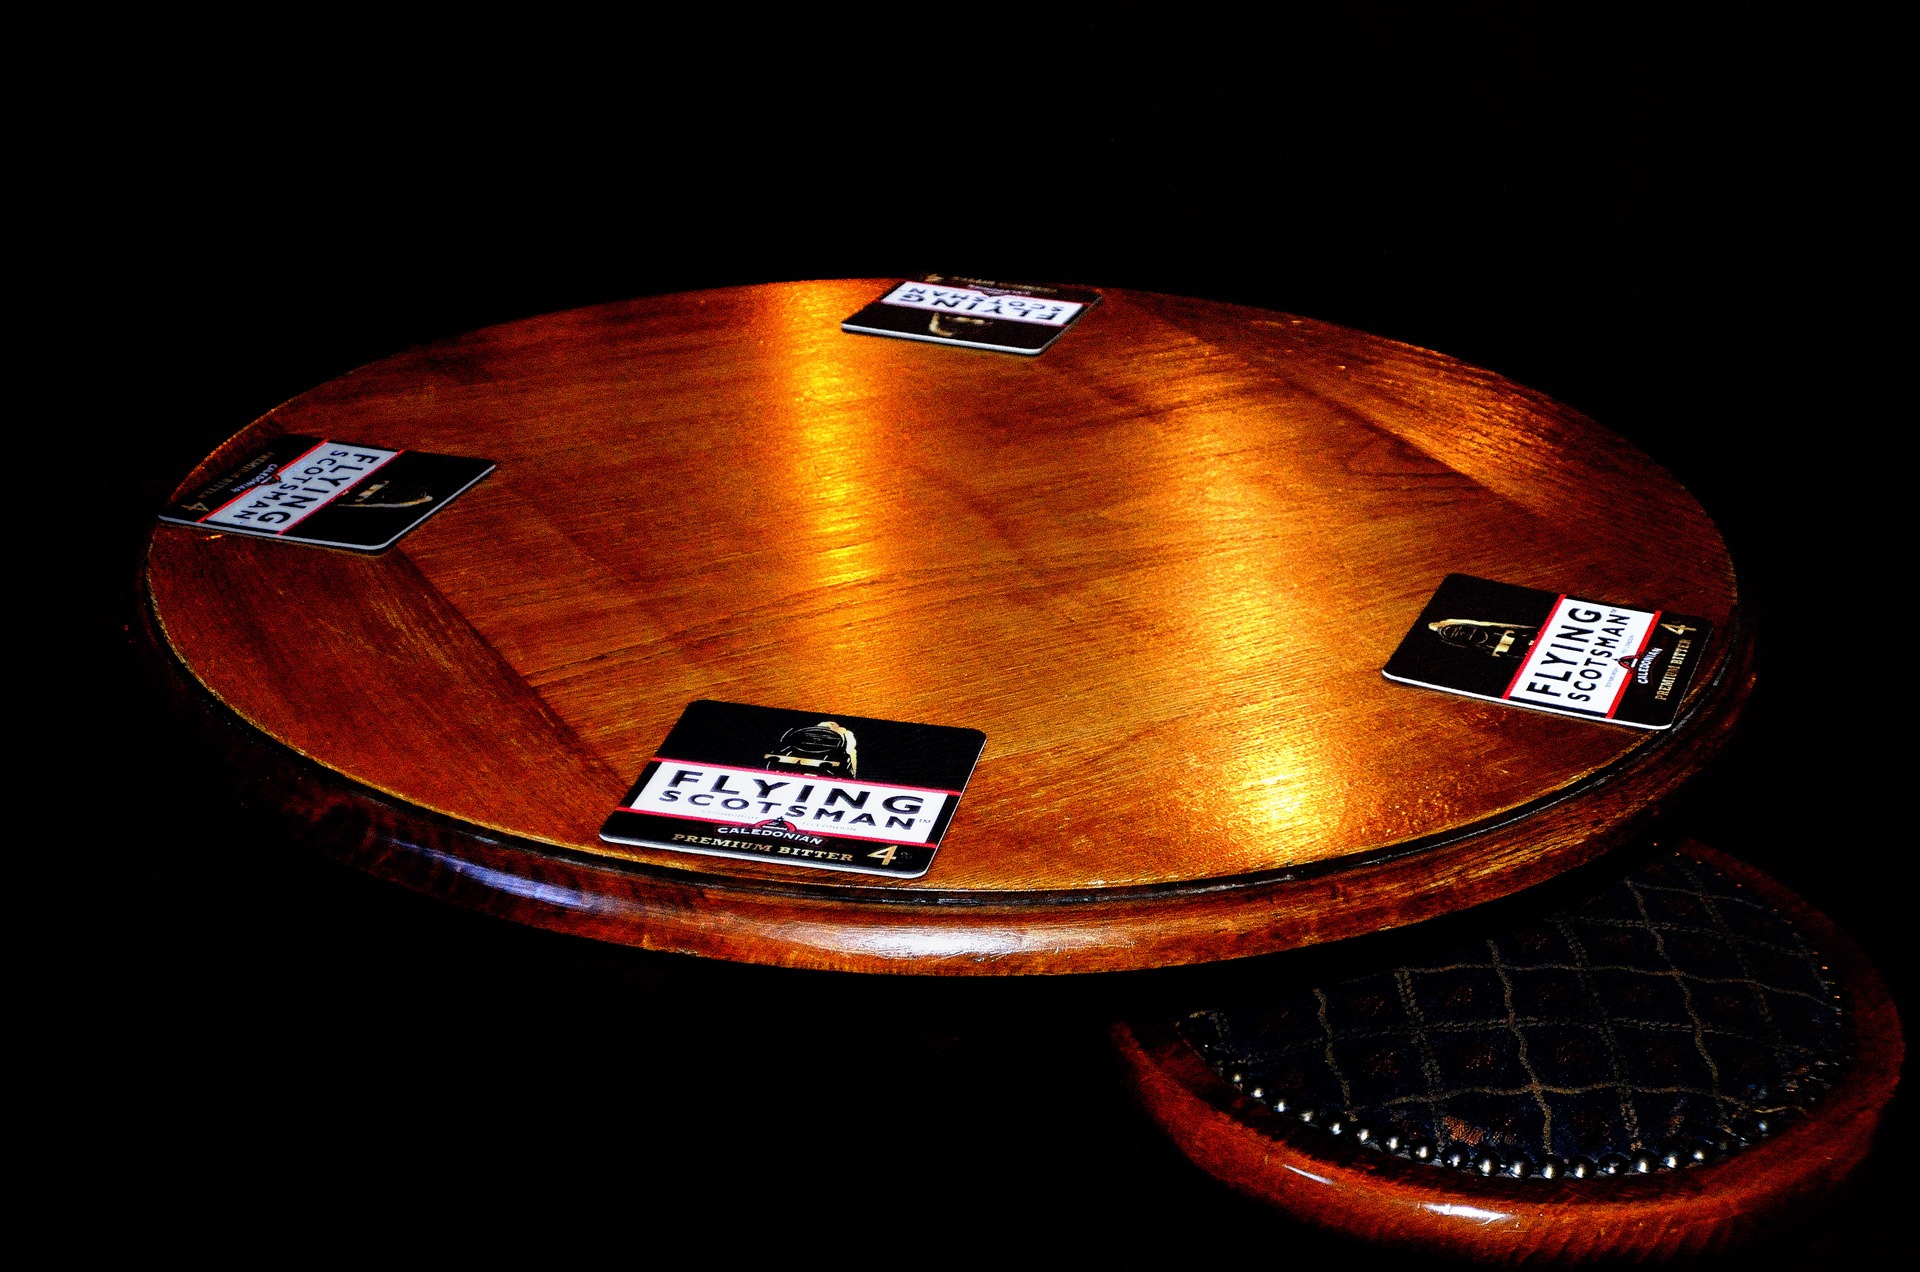
table, wood, restaurant, black, drum, musical instrument, chairs, background, drums, pub